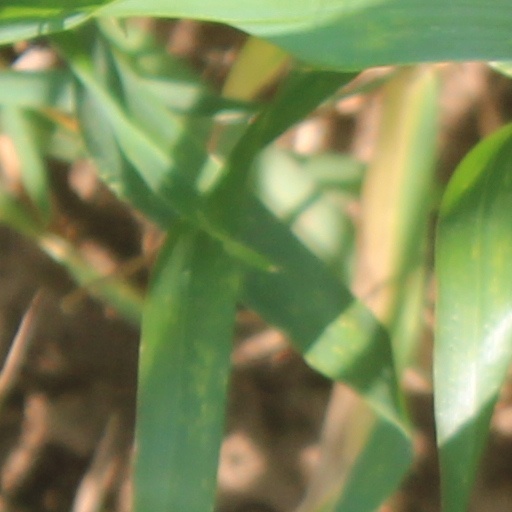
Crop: wheat